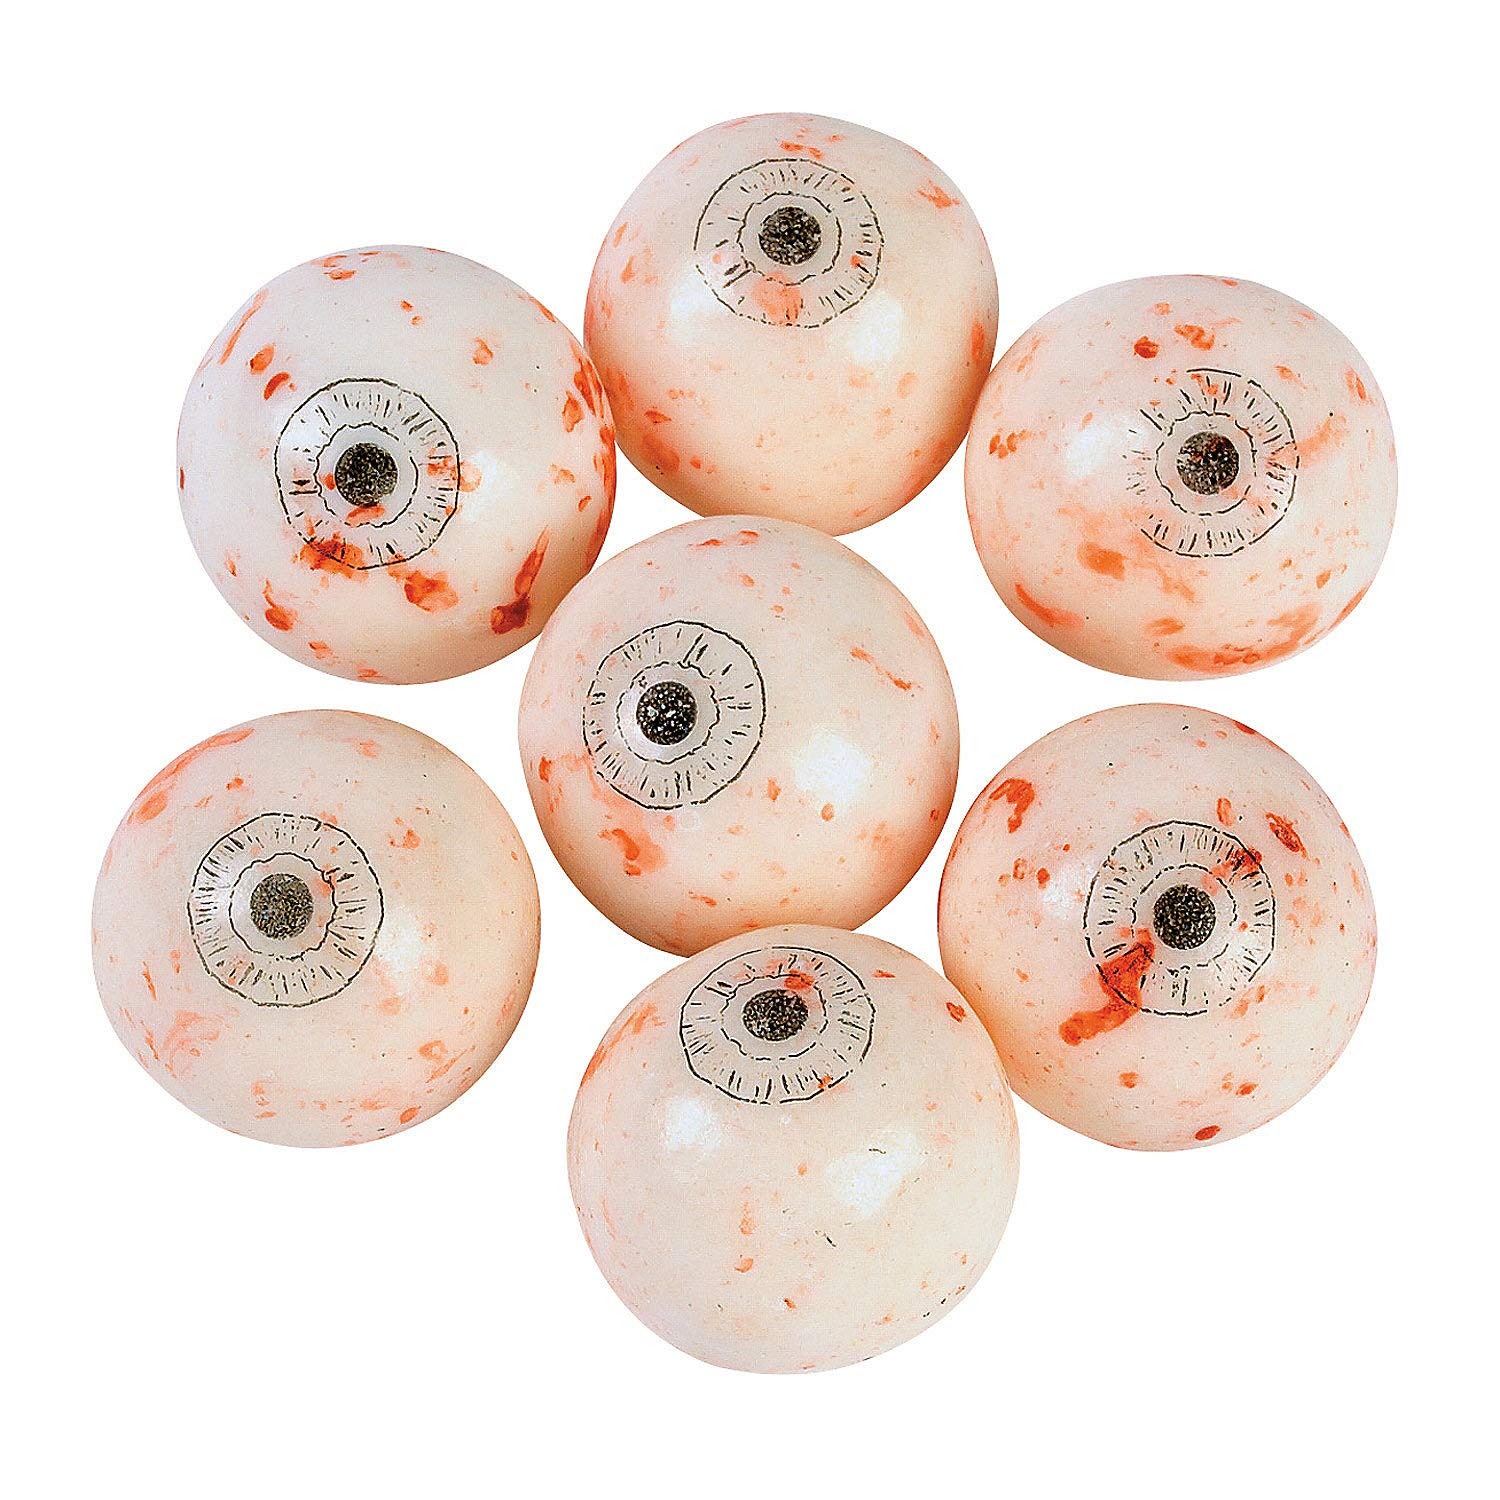
Item Name: Fun Express Candy Eye Gumballs Edible Halloween - 66 Individually Wrapped Halloween Candy Gumballs
Bullet Point 1: Spooky Eyeball Gumballs: Spook up your Halloween bash with 66 allergy-friendly, fat-free edible eyeballs Halloween Gumballs - these candy eyes for decorating edible are perfect for party guests and trick-or-treaters
Bullet Point 2: Eye-Catching Design: Indulge in high-quality, eyeball-shaped eye ball candy gumballs in a 1-pound bag. Perfect for spooky decorations and fun for all ages, these eye balls Halloween candy are Perfect for Halloween decor & candy bowls
Bullet Point 3: Gumballs That Stare Back: eyeball candy gummy Uniquely creepy, allergy-friendly, and fat-free, Add a spooky twist to your celebrations with eye-popping flavor. Peanut and Gluten Safe eyeball candy individually wrapped
Bullet Point 4: Create Memorable Halloween: 1 pound bag of gummy eyes balls Gumballs for a memorable Halloween party, fun trick-or-treating, and to share the spooky delight with loved ones with Halloween eyeballs candy
Bullet Point 5: Satisfaction Guaranteed: Enjoy your purchase of edible eyes Halloween risk-free with our money back guarantee
Product Description: Indulge in the spook-tacular delight of our candy eye balls Halloween Gumballs! These uniquely creepy edible Halloween eyeballs gumballs, shaped like eerie eyeballs, are perfect for Halloween and parties. Each eyeball gummy candy gumball is individually wrapped, making them easy to share and enjoy. Our Halloween candy eyeballs gumballs are not only fun to look at but also great to taste. They are fat-free, making them a guilt-free treat for kids and adults alike. Plus, they are safe for those with peanut and gluten allergies, ensuring everyone can join in on the fun. With a generous 1-pound bag containing approximately 66 gummy eyeball candy gumballs, you'll have more than enough to decorate your Halloween event or fill candy bowls. Make your Halloween party unforgettable, add a spooky twist to your decorations, and create lasting memories with these eye-popping eyeball gumballs
Value: 66.0
Unit: Count

Price: 13.48